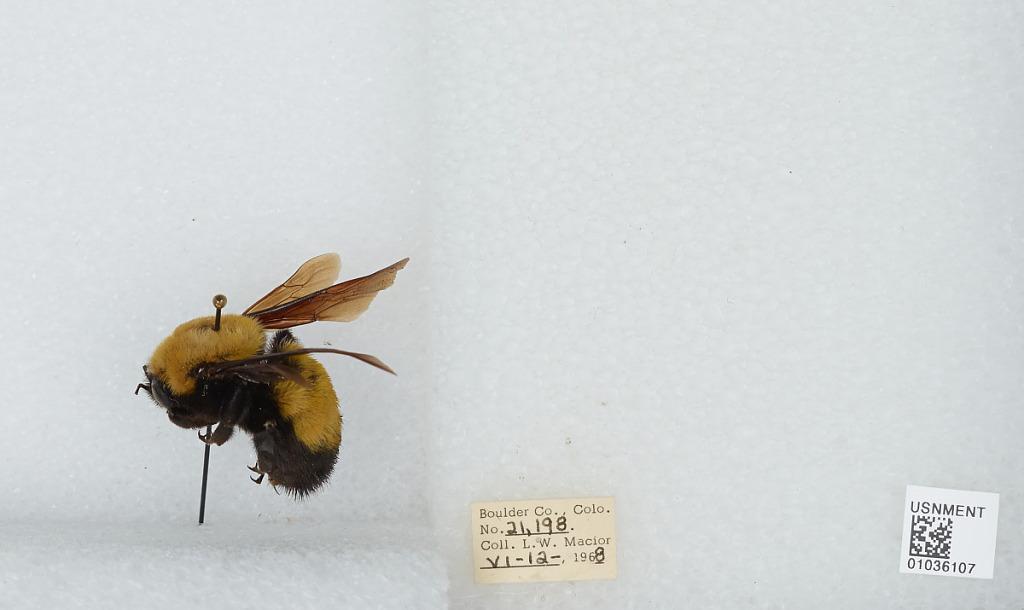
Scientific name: Bombus (Separatobombus) morrisoni Cresson
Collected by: L. Macior
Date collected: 1968-6-12
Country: United States
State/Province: Colorado
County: Boulder
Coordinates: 40.015, -105.27